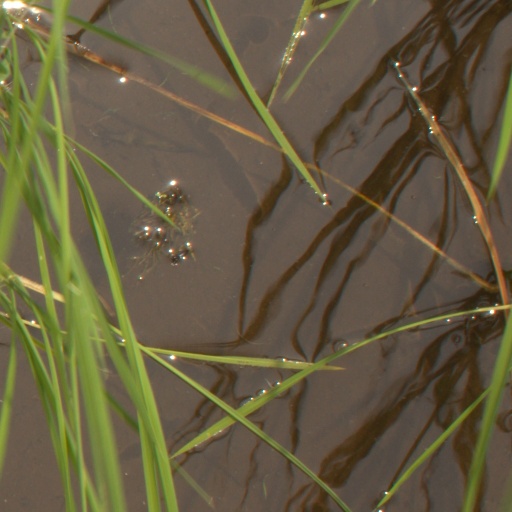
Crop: rice